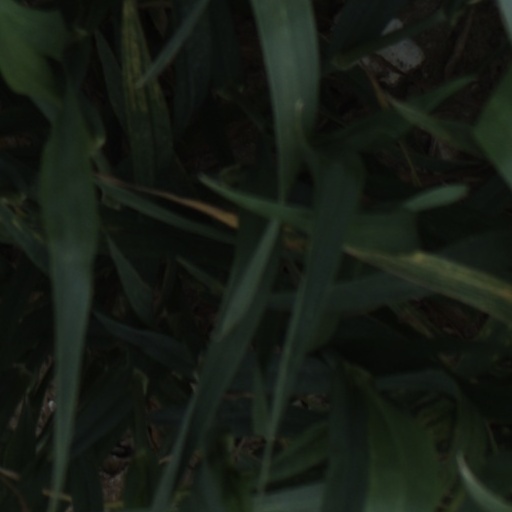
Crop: wheat